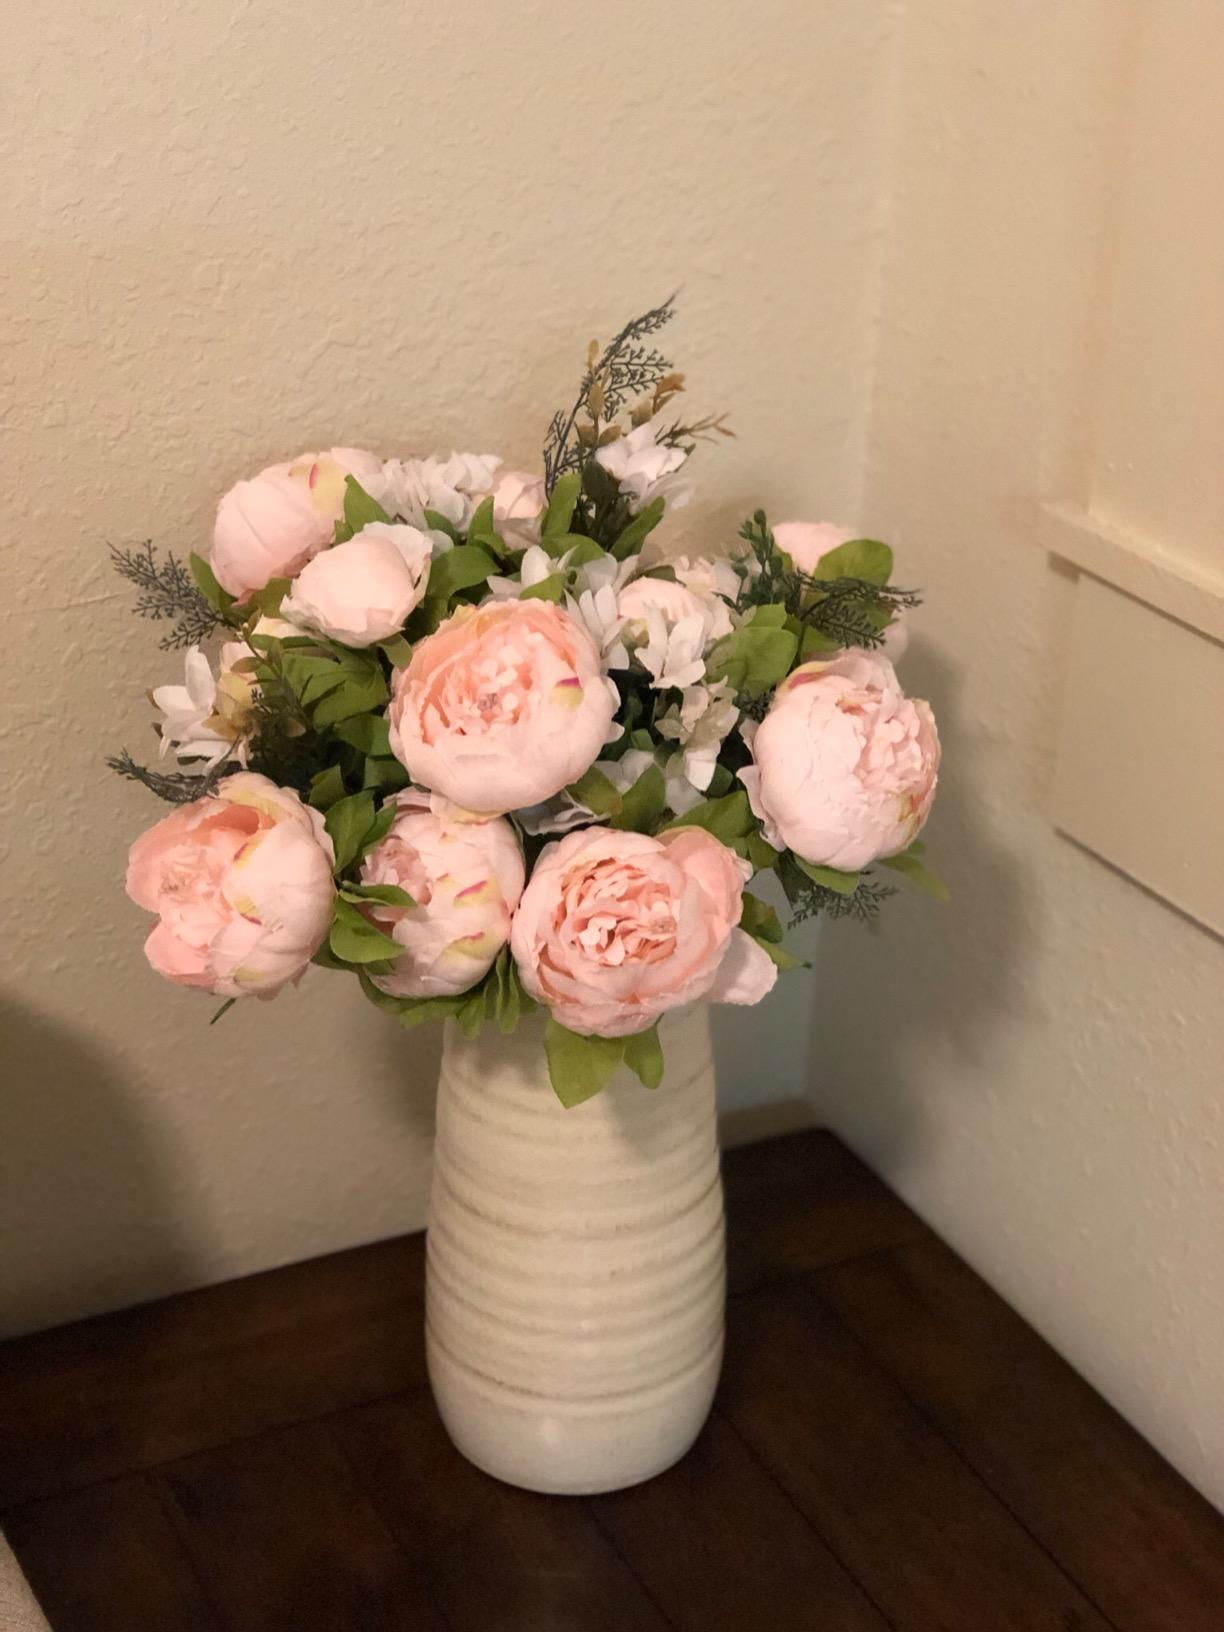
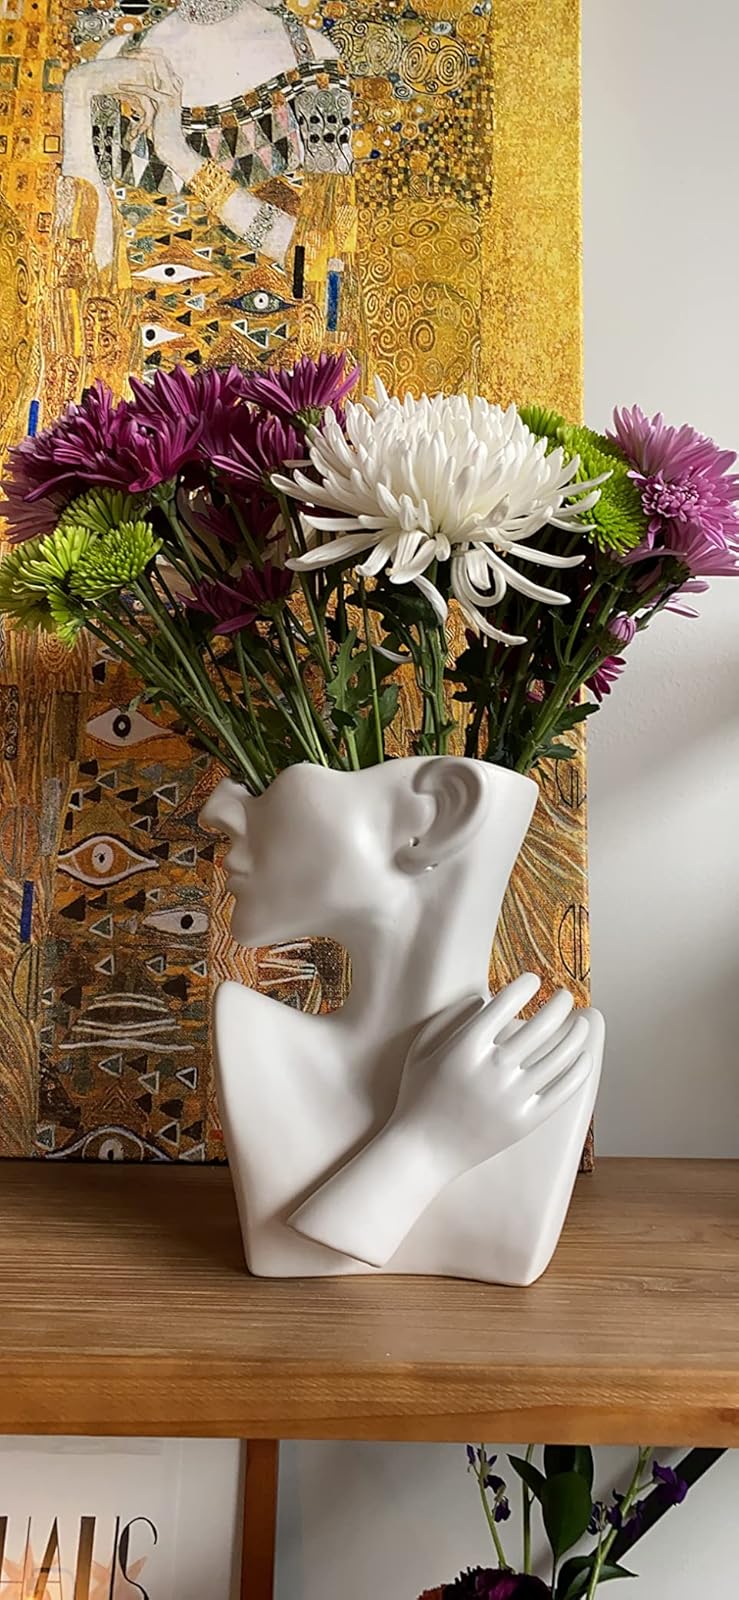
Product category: vase
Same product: no